Lancashire

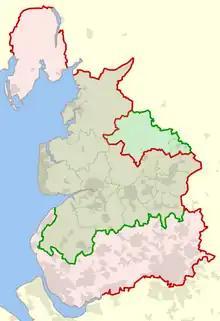
The historic county palatine boundaries in red and the ceremonial county in green

On 1 April 1974, under the Local Government Act 1972, the local government structure of Lancashire was reorganised. The south-east of the county became part of the metropolitan county of Greater Manchester and the south-west became part of the metropolitan county of Merseyside; Widnes and Warrington in the south were transferred to Cheshire. In the north, the non-metropolitan county of Cumbria incorporated the Furness exclave.